List of Mikoyan MiG-29 operators

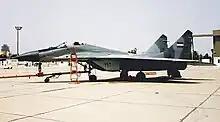
Iraqi Air Force MiG-29(9.12B)

Germany inherited 24 aircraft from East Germany in 1990 and upgraded them to NATO compatibility. One was lost, and one was kept for display when the remaining 22 were transferred to Poland in 2003, following the arrival of the Eurofighter Typhoon which replaced them.